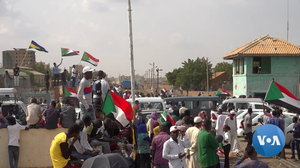
La révolution soudanaise a commencé par une série de manifestations 19 décembre 2018 pour protester contre la vie chère, notamment le prix du pain, dans un contexte de grave crise économique au Soudan, et s'est poursuivi pendant huit mois par un mouvement de désobéissance civile aboutissant à la chute du président Omar el-Béchir, après trente ans de pouvoir, dans un coup d'État.